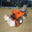
Label: lawn_mower